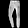
Label: Trouser